Shemot (parashah)

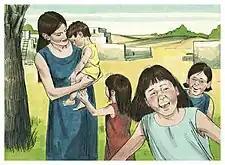
The more the Egyptians oppressed the Israelites, the more the Israelites increased in number. (1984 illustration by Jim Padgett, courtesy of Distant Shores Media/Sweet Publishing)

Philo told that when Moses was leading his flock, he came upon a grove in a valley, where he saw a bush that was suddenly set ablaze without anyone setting fire to it. Being entirely enveloped by the flame, as though the fire proceeded from a fountain showering fire over it, it nevertheless remained whole without being consumed, as if it were taking the fire for its own fuel. In the middle of the flame there was a beautiful form, a most Godlike image, emitting a light more brilliant than fire, which anyone might have imagined to be the image of the living God. But Philo said to call it an angel, because it merely related the events which were about to happen in a silence more distinct than any voice. For the burning bush was a symbol of the oppressed people, and the burning fire was a symbol of the oppressors. And the circumstance of the burning bush not being consumed symbolized that the people thus oppressed would not be destroyed by those who were attacking them, but that their hostility would be unsuccessful and fruitless. The angel was the emblem of the Providence of God.